Sengoku Blade

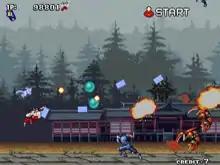
"Sengoku Blade" features a style reminiscent of feudal Japan

"Sengoku Blade" is horizontal-scrolling shoot 'em up. The game takes place in an imaginative and futuristic version of feudal Japan featuring steam-powered machinery. The Saturn version provides an option to choose a difficulty level between 1 and 7, configure controls, and set the number of lives between 1 and 4.